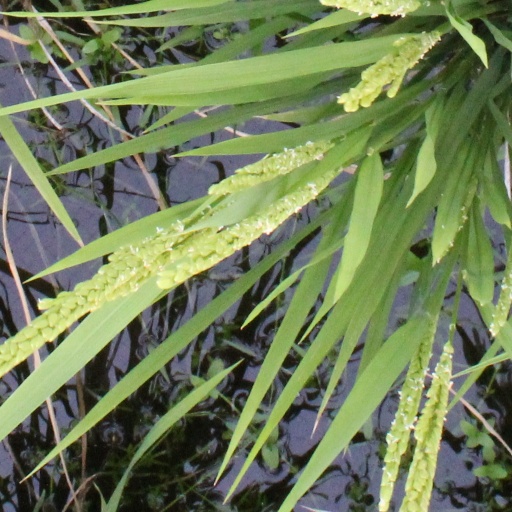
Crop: rice